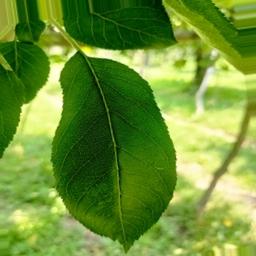
Label: Healthy